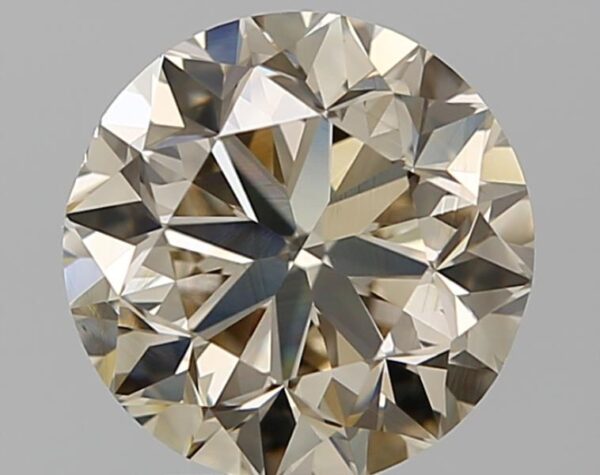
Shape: round
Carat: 2
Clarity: VS2
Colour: S-T
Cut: GD
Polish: EX
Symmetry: VG
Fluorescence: F
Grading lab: GIA
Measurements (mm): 7.67 x 7.77 x 5.09